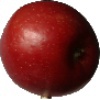
Label: braeburn_apple